Never Forget (musical)

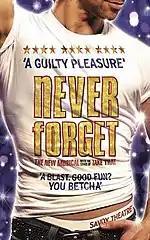
Show poster

Reviews for the tour were mostly positive. For instance, the headline for the review in "The Guardian" declared, "Hell, you've got to love 'em – A million love songs and a happy ending: it's hard not to fall for Take That's own "Mamma Mia!"" Another Manchester critic's assessment was less enthusiastic: "For a story which could touch upon the post-Factory Manchester music scene, the rise of boy bands and the regeneration of the city after the bomb, "Never Forget" is surprisingly damp. Writers Guy Jones and Danny Brocklehurst have seemingly taken the money and run on this one, turning in a script which is a bland and childish tale of friendship surviving against the rigours of fame."